Cecilia Colledge

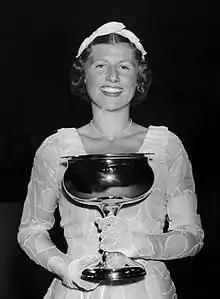
Cecilia Colledge in 1937

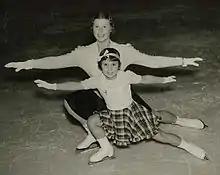
Colledge with Austrian figure skater Eva Pawlik (1937)

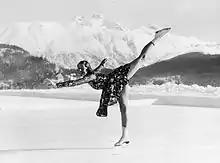
Colledge in 1938

Magdalena Cecilia Colledge (28 November 1920 – 12 April 2008) was a British figure skater. She was the 1936 Olympic silver medalist, the 1937 World Champion, the 1937–1939 European Champion, and a six-time (1935–1939, 1946) British national champion.